Snub dodecahedron

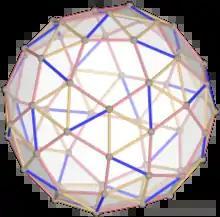
The snub dodecahedron has no point symmetry, so the vertex in the front does not correspond to an opposite vertex in the back.

The "snub dodecahedron " has two especially symmetric orthogonal projections as shown below, centered on two types of faces: triangles and pentagons, corresponding to the A and H Coxeter planes.